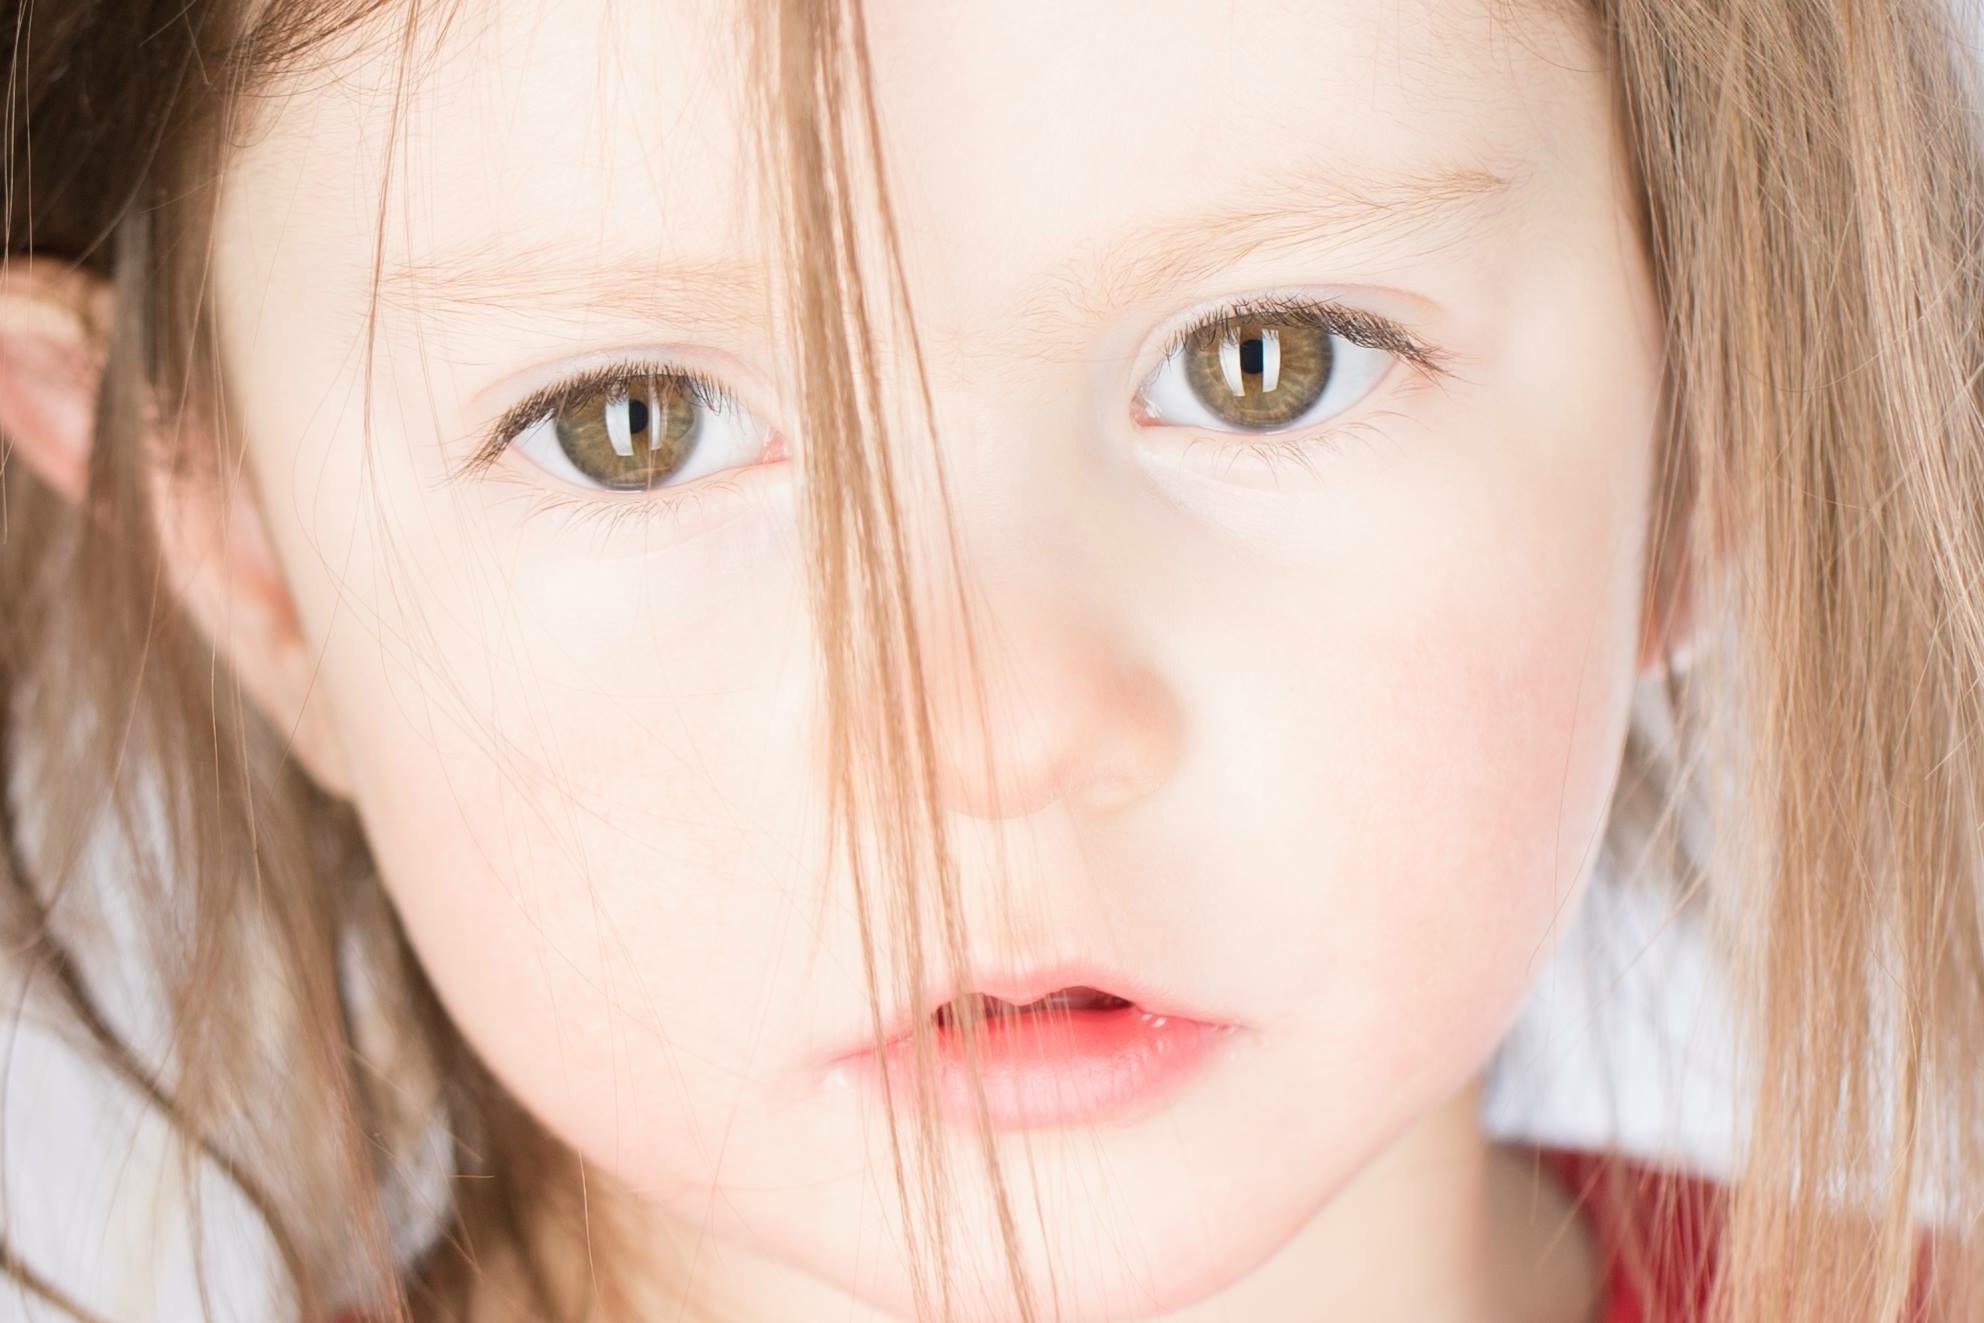
girl, hair, white, photography, sweet, cute, portrait, model, child, pink, baby, facial expression, lip, hairstyle, eyebrow, mouth, long hair, close up, human body, caucasian, face, nose, eyes, cheek, eye, head, skin, beauty, beautiful, blond, organ, adorable, daughter, baby girl, brown hair, portrait photography